Frank Baude

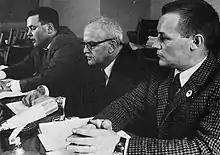
From left: Bo Gustafsson, Nils Holmberg and Baude at the founding of KFML in 1967.

Frank Torvald Baude (6 July 1936 – 4 February 2021) was a Swedish politician and bricklayer who was chairman of the Communist Party Marxist-Leninists (the revolutionaries), KPML(r), from 1970 to 1998.